Meteor shower

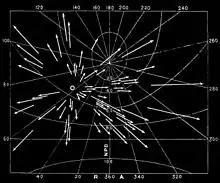
Meteor shower on chart

A meteor shower in August 1583 was recorded in the Timbuktu manuscripts.